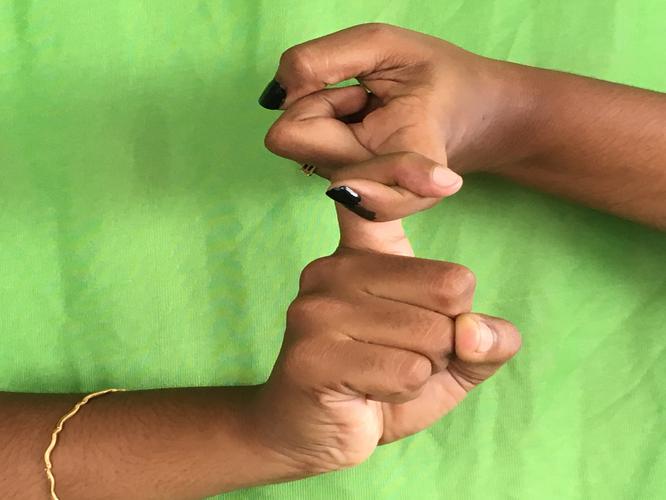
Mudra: Pasha
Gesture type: double_hand